Frank Simpson (British Army officer)

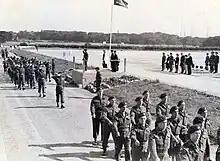
Men of the 16th Parachute Battalion march past Lieutenant General Sir Frank Simpson (stood near the centre, saluting), GOC-in-C Western Command, August 1949.

Simpson also served in the Second World War, initially in France and Belgium with the British Expeditionary Force and was involved in the defence of Arras and then the Dunkirk evacuation in 1940. He became chief of staff to Lieutenant General Bernard Montgomery in 1940 and then deputy director of Military Operations at the War Office in 1942 being promoted to Director of Military Operations in 1943.